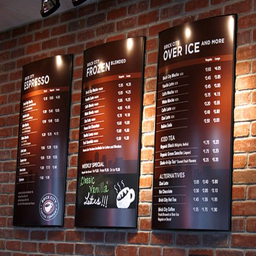
this uses repetition through different posters to create a hanging menu .